Bob Ferguson (musician)

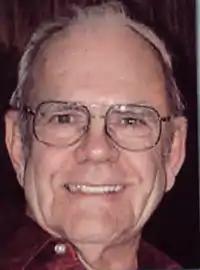
Bob Ferguson

Robert Bruce Ferguson (December 30, 1927 – July 22, 2001) was an American country music songwriter and record producer who was instrumental in establishing Nashville, Tennessee as a center of country music. He was also a movie producer, and Choctaw Indian historian. Ferguson is best known for writing the bestselling songs "On the Wings of a Dove" and "The Carroll County Accident". The "Carroll County Accident" won the Country Music Association Song of the Year in 1969. In 1983 "Wings of a Dove" was featured in the movie "Tender Mercies" starring Robert Duvall. In 1987, Broadcast Music Incorporated (BMI) awarded Ferguson with the "million air" plays for the "Wings of a Dove."